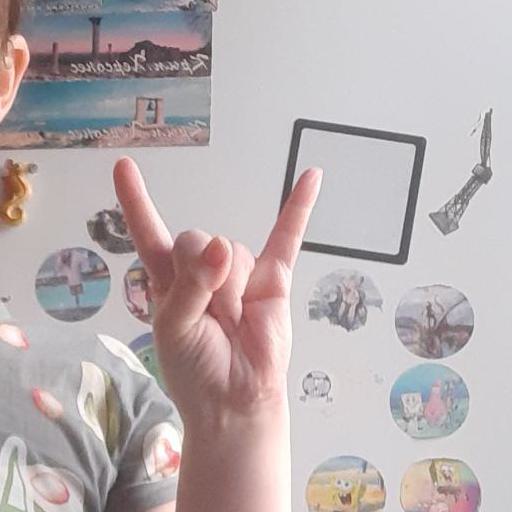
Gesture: rock